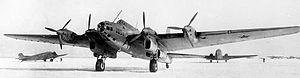
L'aviation à long rayon d'action est le commandement chargé du bombardement stratégique dans les forces aériennes soviétiques et l'armée de l'air russe depuis 1946. C'est l'équivalent durant la guerre froide du Strategic Air Command de l'United States Air Force.
Le Petliakov Pe-8 est un bombardier lourd quadrimoteur soviétique conçu en 1934 par le bureau de conception de V. M. Petliakov dirigé par A. N. Tupolev. La première unité vit le jour en automne 1936, effectua son premier vol le 27 décembre de cette même année. Les essais réalisés révélèrent qu'à des altitudes élevées le Pe-8 surpassait tous les bombardiers lourds connus en vitesse, et que ses performances de vol correspondaient à celles des meilleurs chasseurs de l'époque.